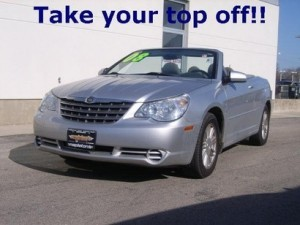
Car model: 2010 Chrysler Sebring Convertible